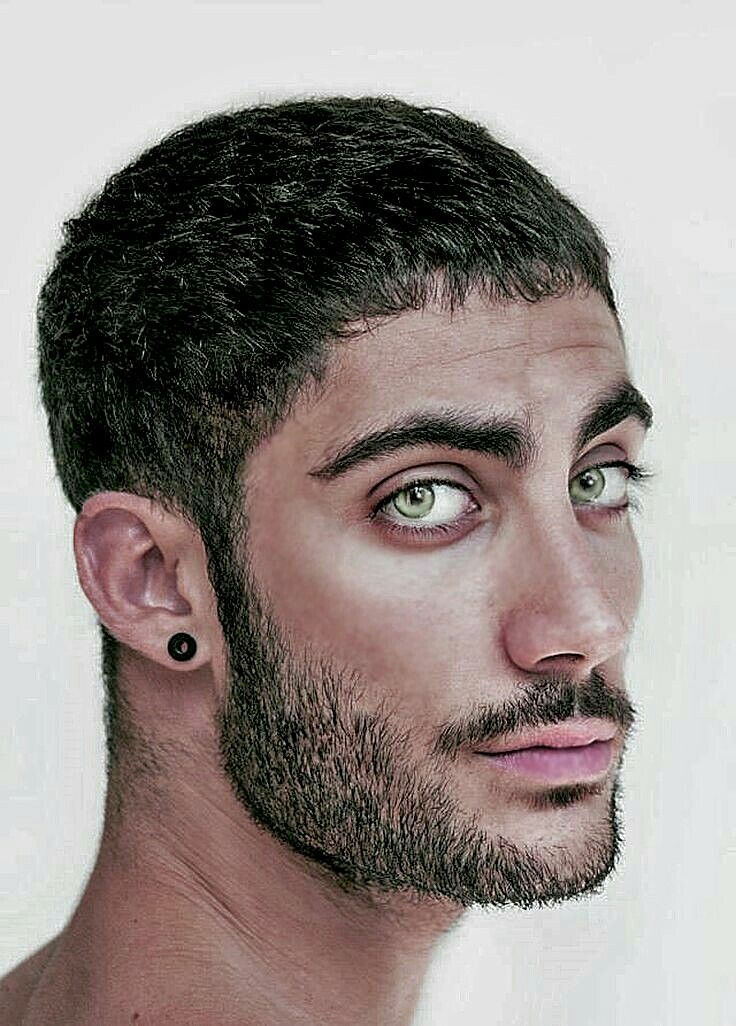
Gender: men